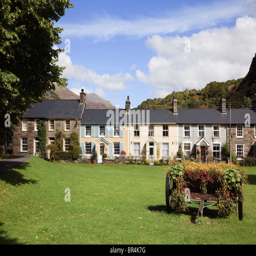
row of traditional terraced cottages around the village green